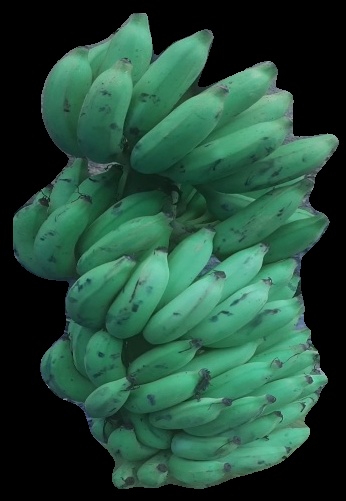
Variety: elakki-bale
Grade: grade2